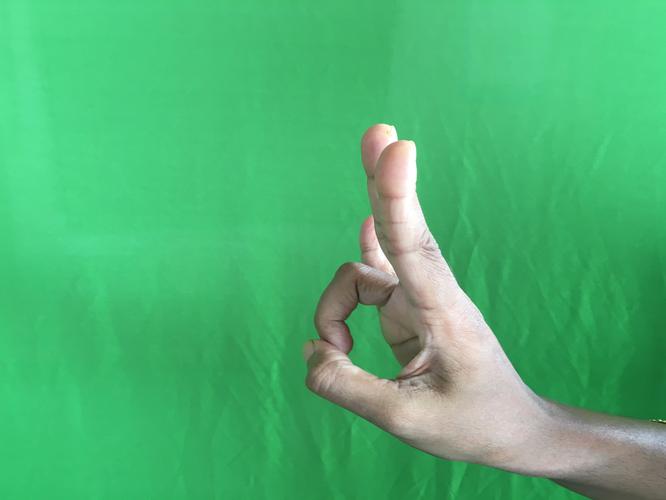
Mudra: Mayura
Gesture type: single_hand